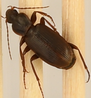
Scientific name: Calathus advena
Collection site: Niwot Ridge NEON (NIWO), plot NIWO_009